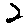
Label: 2